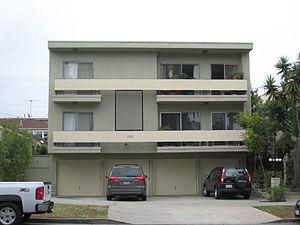
En architecture, le style boîte à chaussures décrit un style fonctionnaliste d'architecture moderne caractérisé par une prédominance de lignes droites et de formes orthogonales, avec des rangées horizontales de fenêtres ou de façades vitrées.